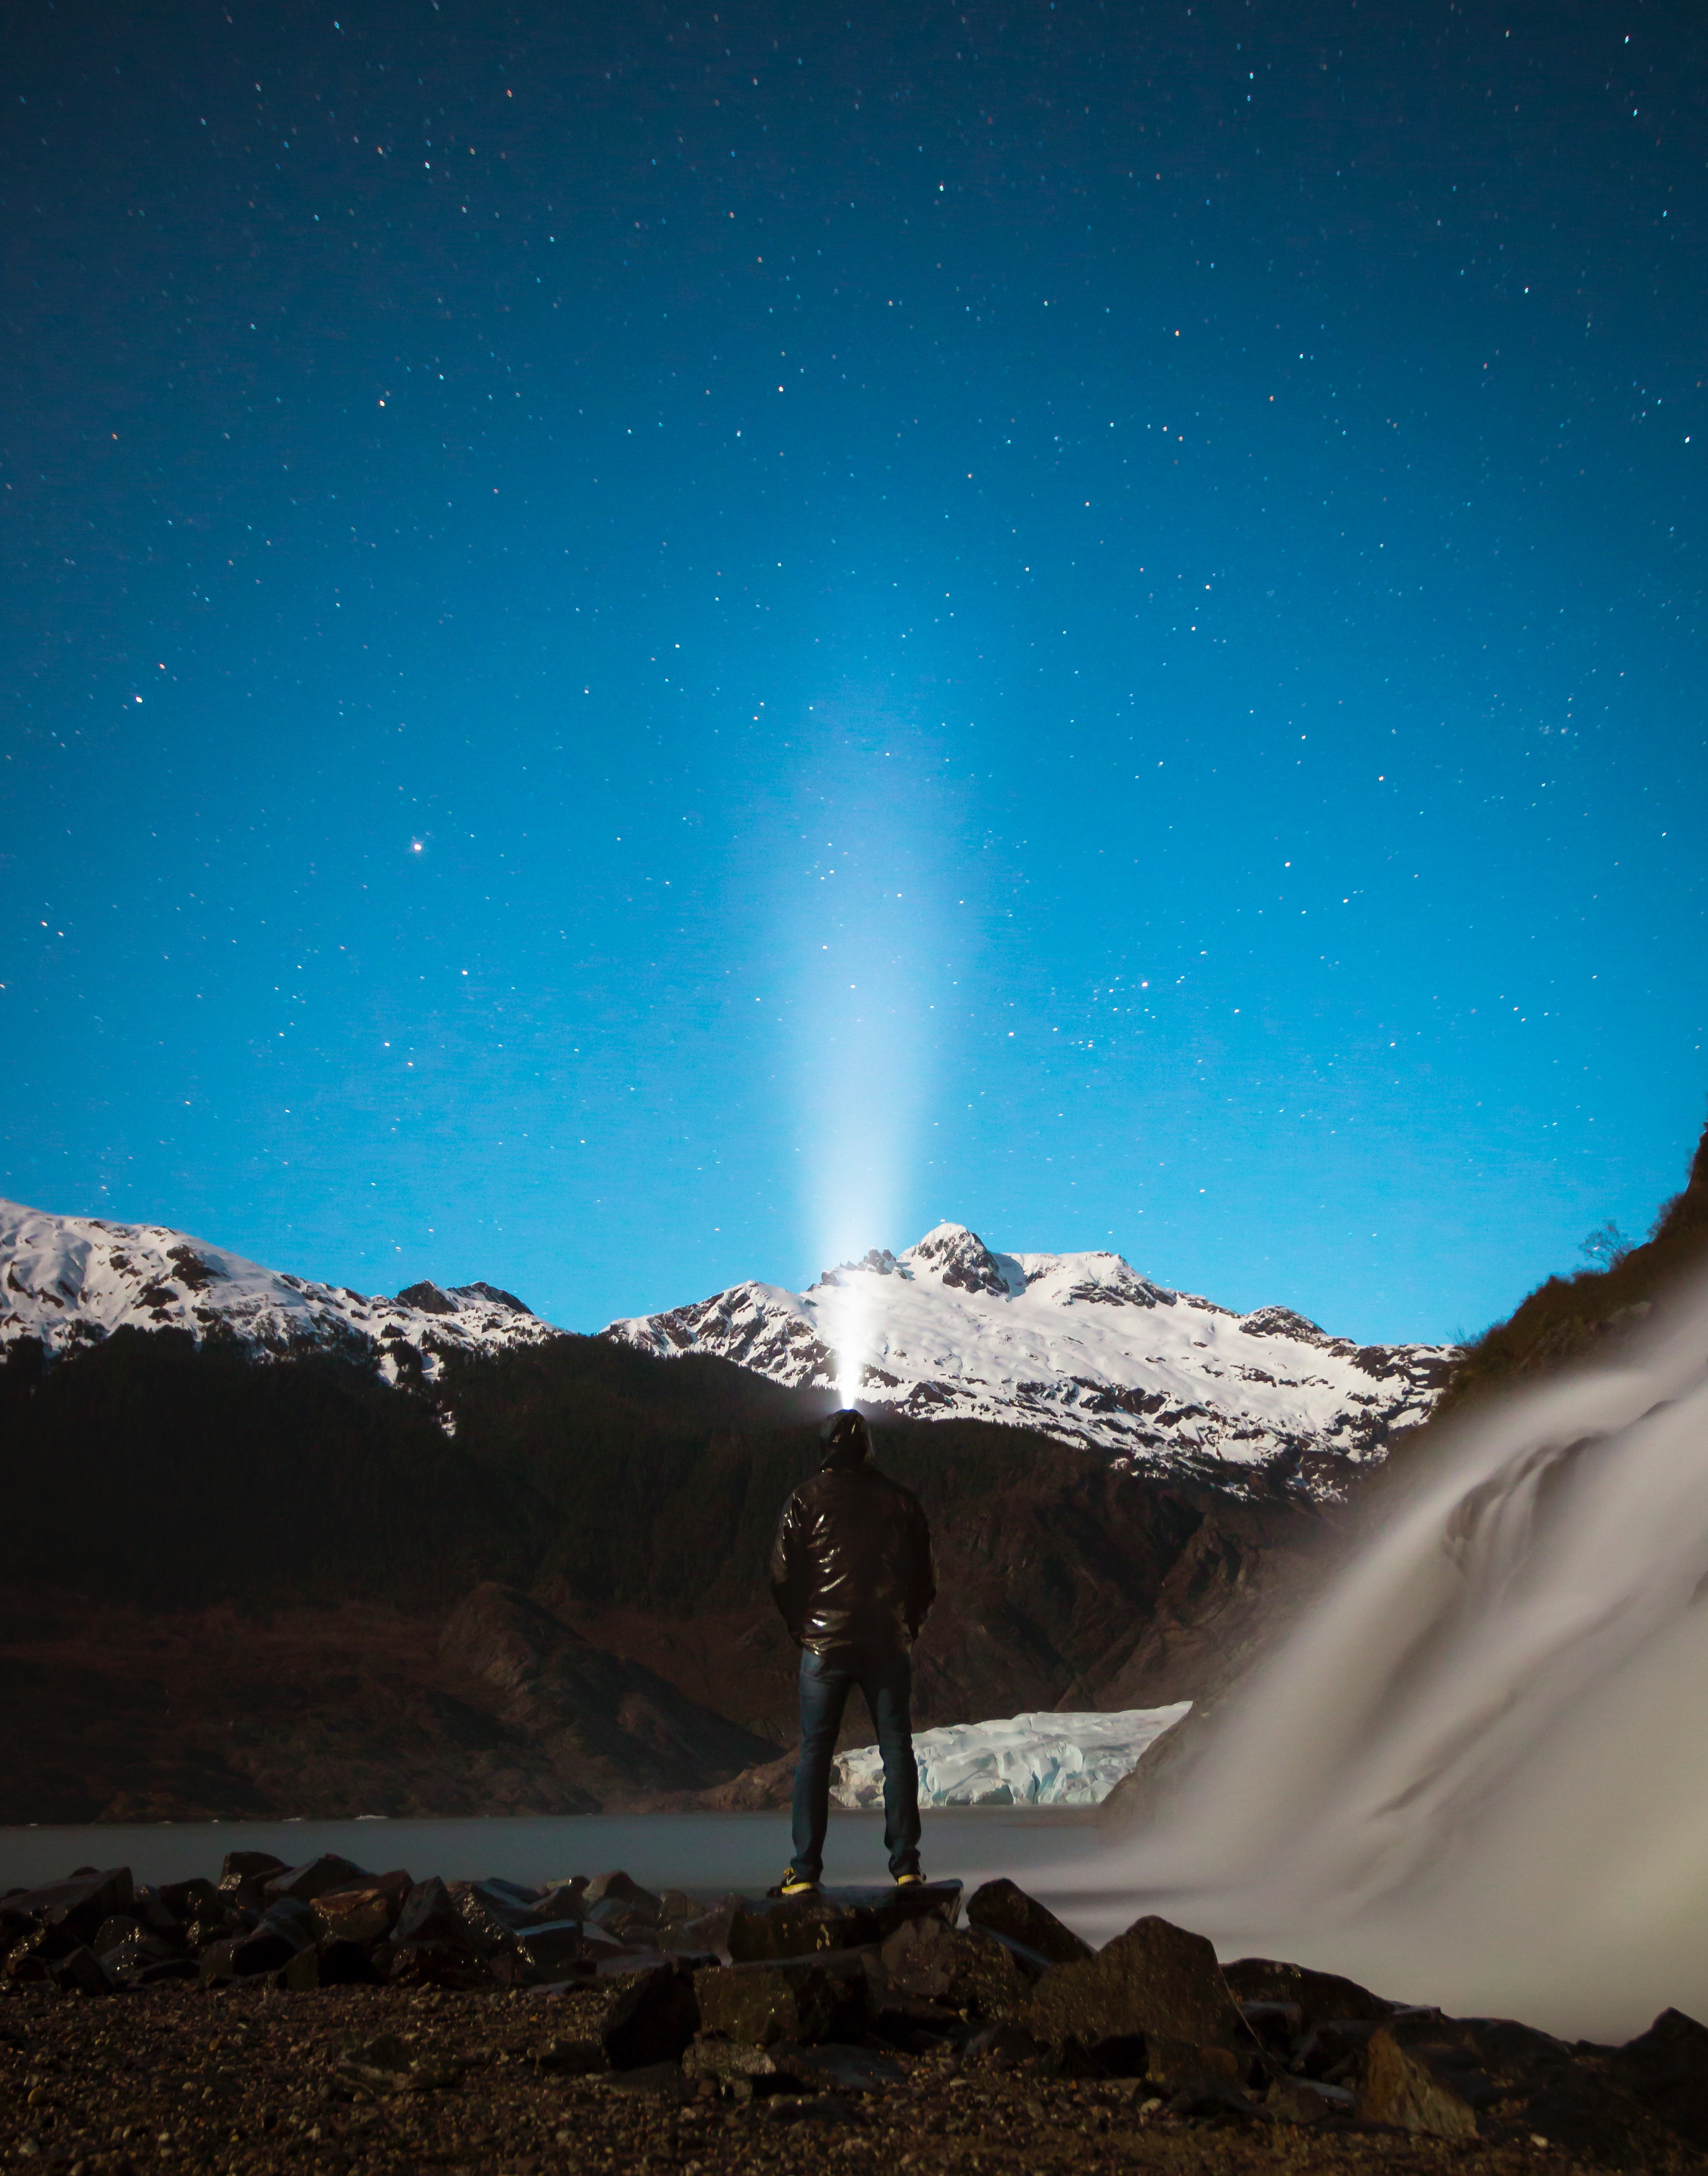
mountain, snow, sky, night, star, aurora, geological phenomenon